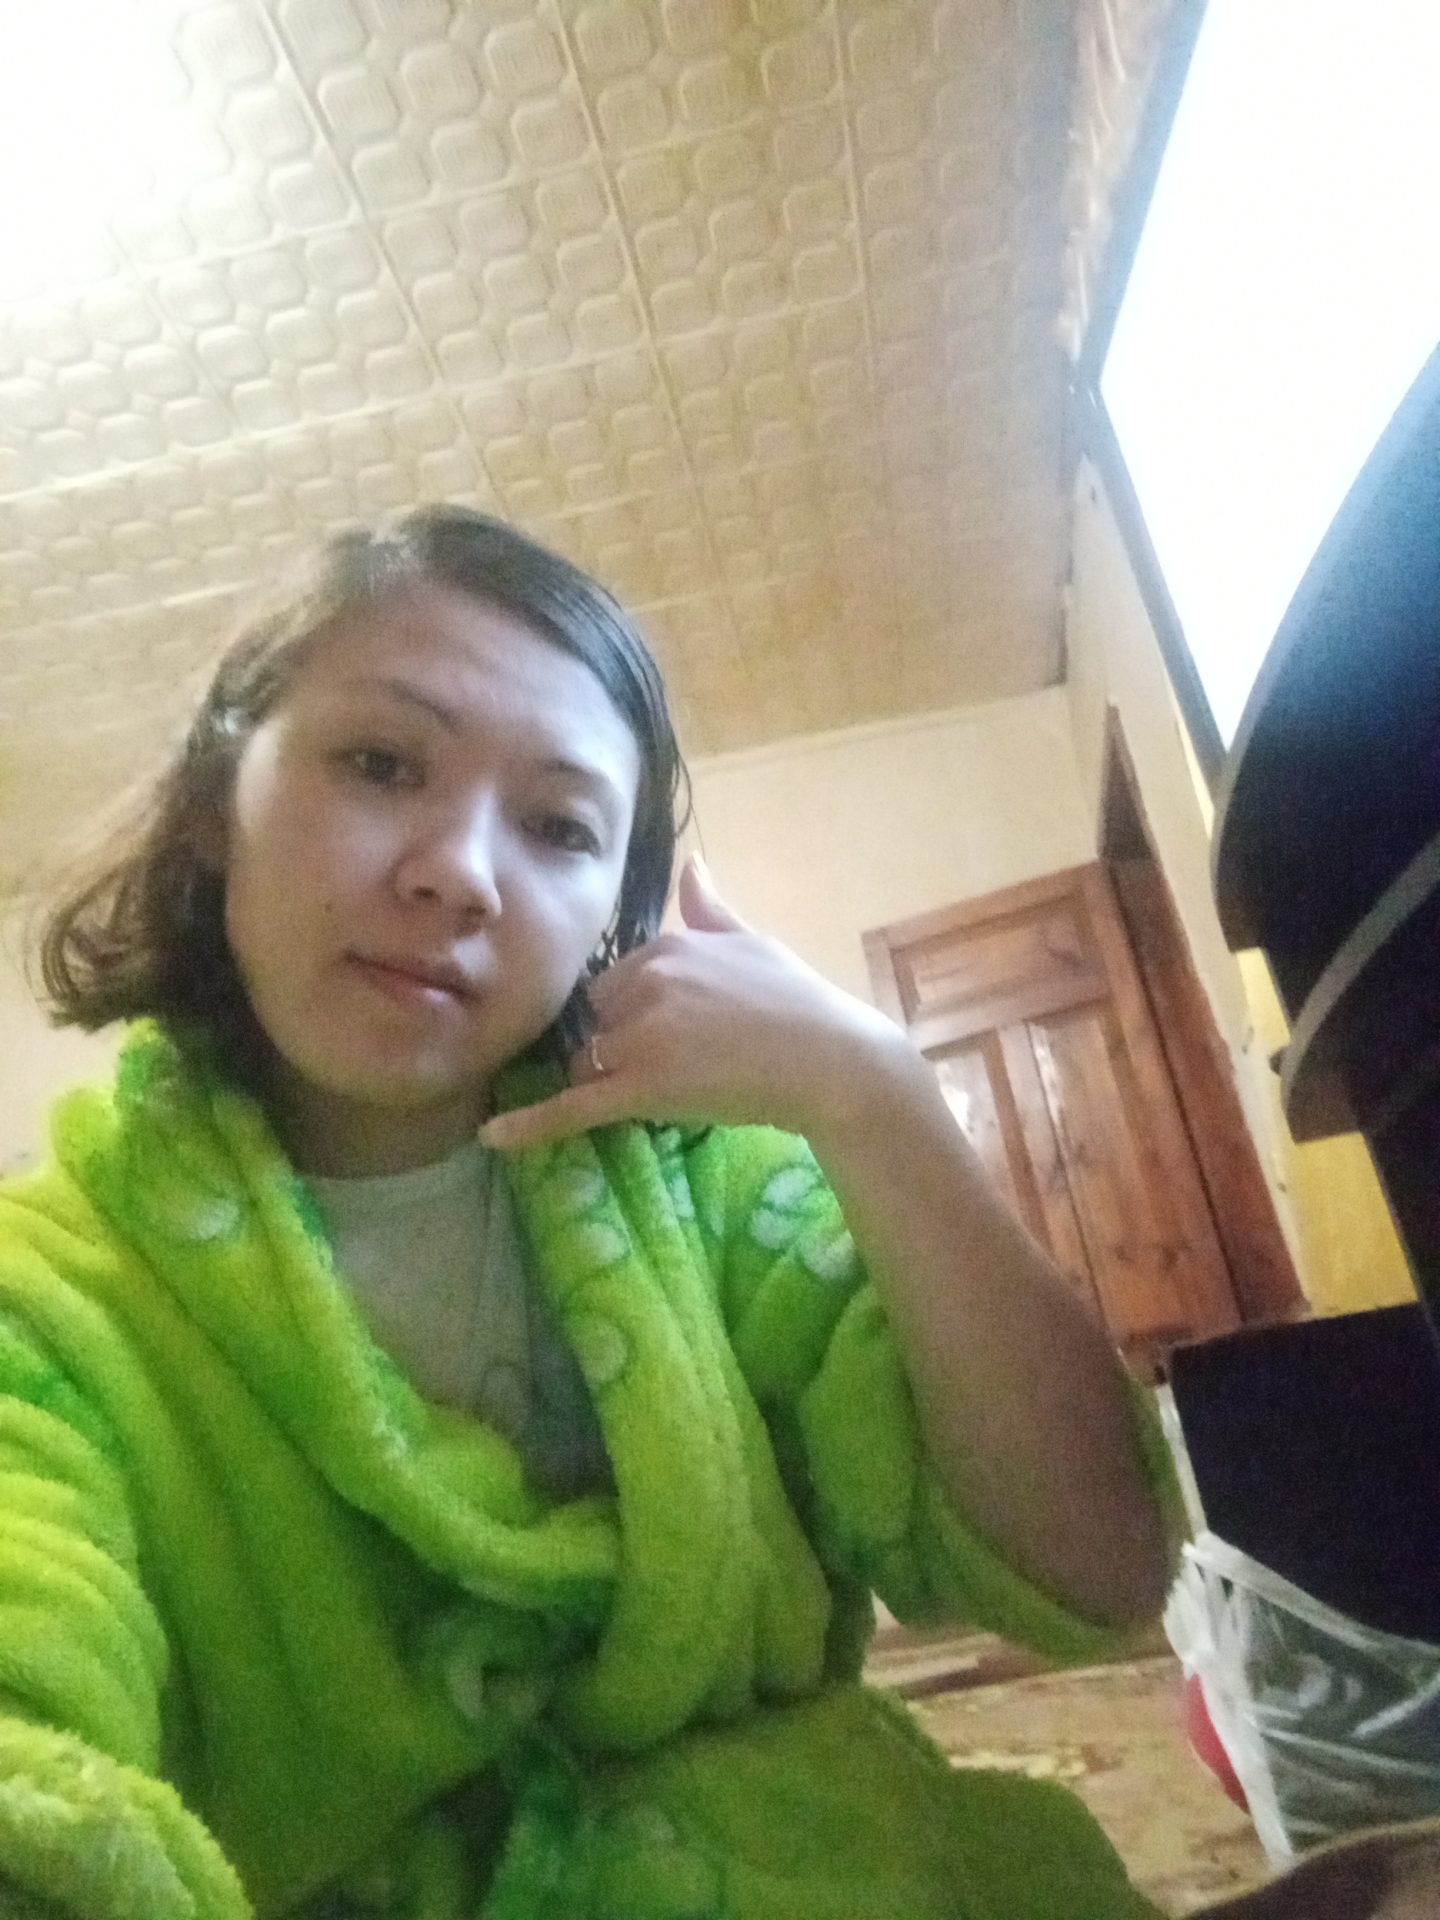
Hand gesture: call